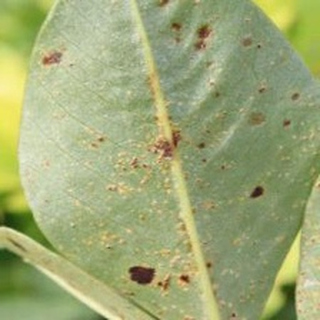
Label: groundnut_rust